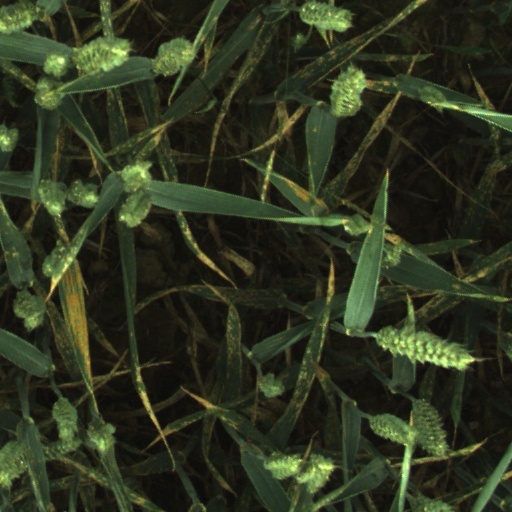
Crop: wheat